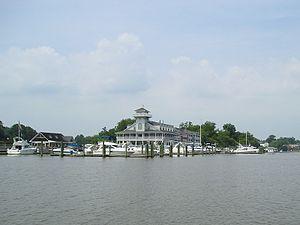
Smithfield est une municipalité américaine située dans le comté d'Isle of Wight en Virginie. Selon le recensement de 2010, sa population est de 8 089 habitants.